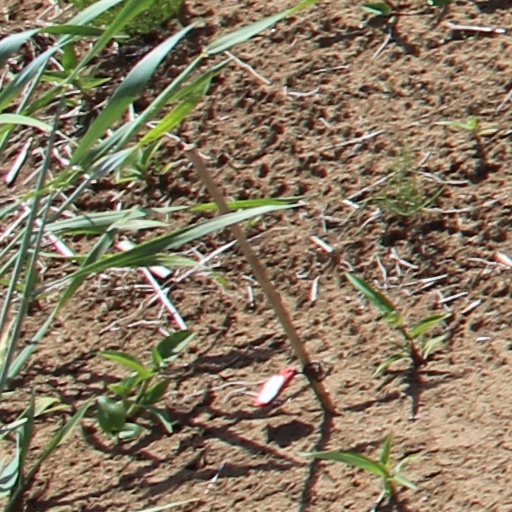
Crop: wheat